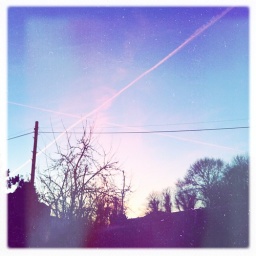
The airplane line in the sky was pink.